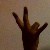
The image shows a hand gesture representing the number 7 in Indian Sign Language.